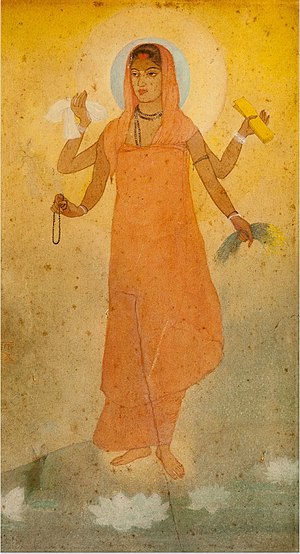
Malerkunst i Indien / Moderne kunst / Bengal School of Art, 1900
"""Bharat Mata"" (Mother India) af Abanîndranâth Tagore (1871-1951)"
Malerkunst i Indien, der først og fremmest er inspireret af religioner og styret af præcise tekster, giver praktisk taget kun lidt plads til kreativitet. Kunstens væsentlige formål er at fremme adgang til det guddommelige. Viden om de unikke kvaliteter i indisk kunst skabes gennem forståelsen af filosofisk tænkning, den rige kulturelle, sociale og religiøse historie samt gennem det politiske perspektiv af kunstværkerne.